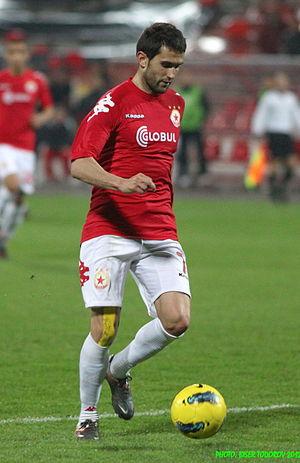
Antonio Tomás González est un footballeur espagnol né le 19 janvier 1985 à Torrelavega, qui évolue au poste de milieu relayeur au CD Numancia.